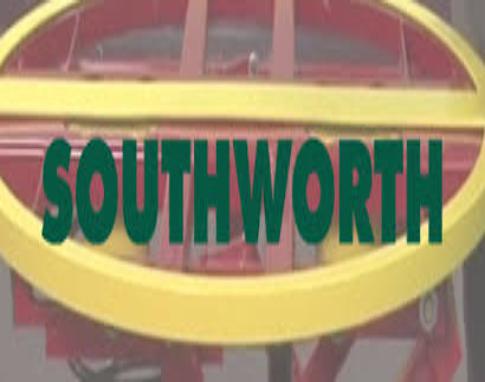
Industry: Others